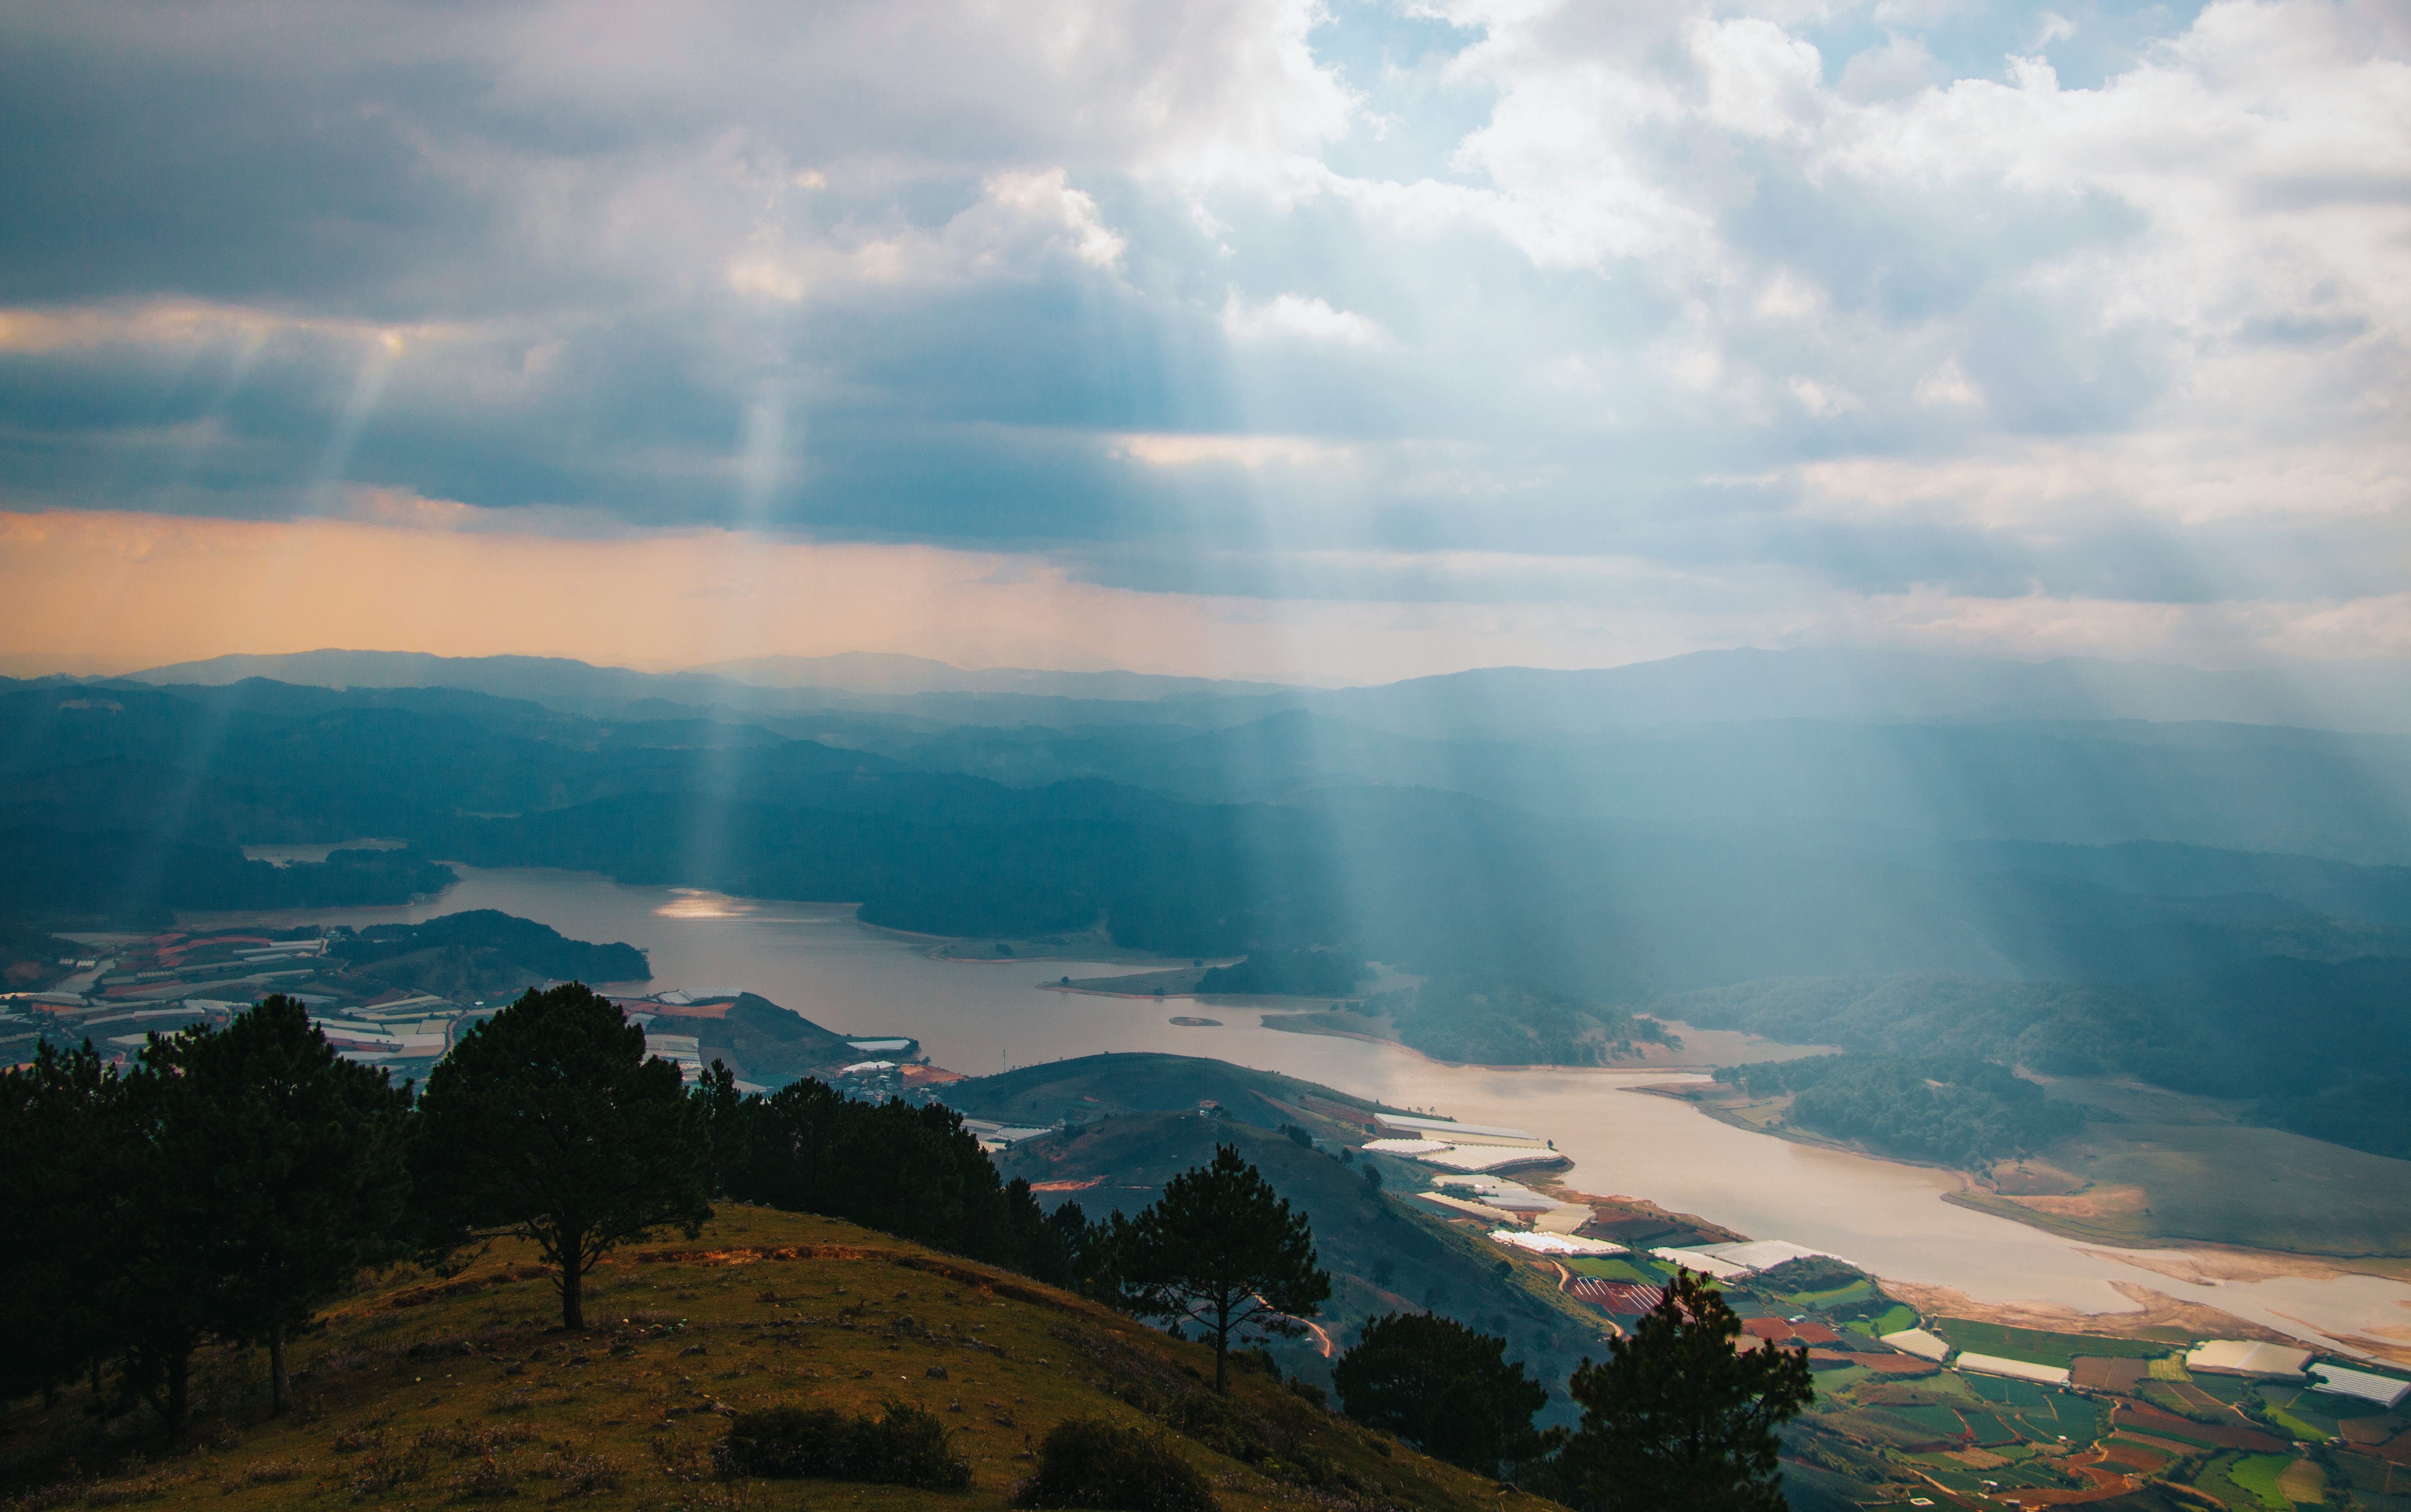
sky, mountainous landforms, nature, cloud, mountain, hill station, highland, atmospheric phenomenon, ridge, mountain range, light, hill, morning, atmosphere, wilderness, horizon, sunlight, fell, sea, landscape, ocean, summit, geology, valley, mount scenery, terrain, tourism, cumulus, coast, meteorological phenomenon, national park, alps, lake, evening, world